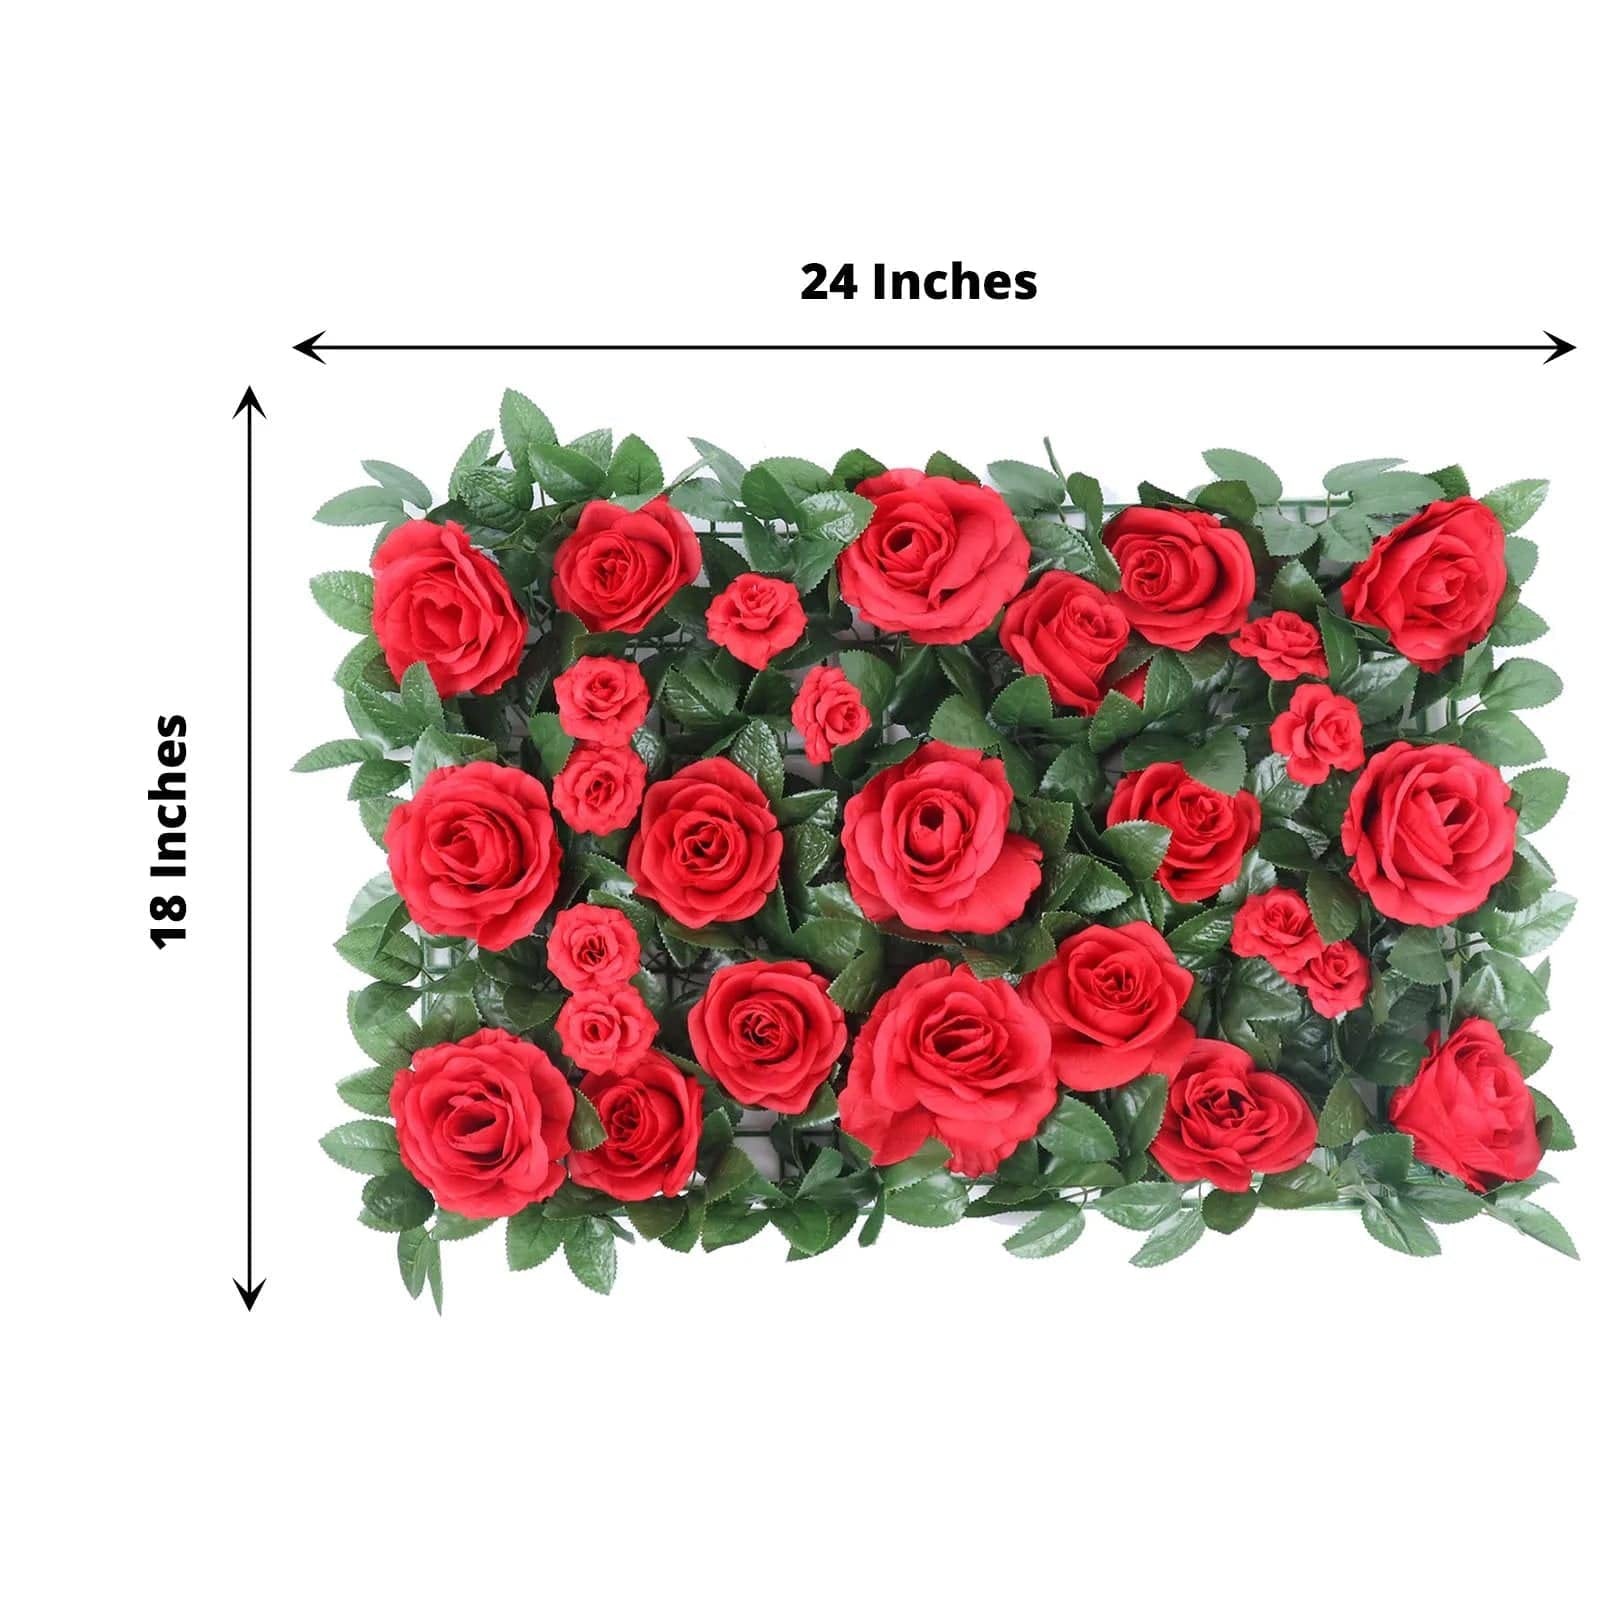
Item Name: 24x18-Inch Red and Green Silk Rose Flowers Wall Backdrop Panel - Wedding Reception Party Events Decorations Supplies Supplies
Bullet Point 1: PARTY PERFECT – Silk flowers backdrop panels are perfect for creating a charming atmosphere for weddings, parties, events and trade show booths.
Bullet Point 2: EASY TO INSTALL – The lattice-like frame on the back of each flower wall panel allows them to be easily hung, mounted and connected together.
Bullet Point 3: HIGH QUALITY – Flower panels are made from quality silk roses and artificial leaves attached to a plastic grid frame. Full and elegant, they will definitely add a special touch to your party or home wall decor!
Bullet Point 4: EVENT DECORATIONS – Pair these flower wall backdrop with other wedding decorations, such as backdrop stands, fabrics, tablecloths, chair covers, napkins and centerpieces.
Bullet Point 5: MEAUSUREMENTS – Each order is for 1 flower panel. Panel is approx. 24" long x 18" wide and will cover area of 3 square feet.
Product Description: Create a dazzling atmosphere with silk flowers backdrop panels from Balsa Circle! Silk flowers backdrop panels are perfect for creating a charming atmosphere for weddings, parties, events and trade show booths. Use it at home after the event is over - this garland backdrop is easy to store and use for multiple events! The lattice-like frame on the back of each flower wall panel allows them to be easily hung, mounted and connected together. <br><br>What You Get: <br>Each order is for one (1) backdrop panels. <br>Total area covered is 3 square feet. <br>Measurements: <br>Height: approx. 24 inches.<br>Width: approx. 18 inches.<br>Thickness: approx. 1 inch.<br>Flower diameter: approx. 2-4 inches.<br>Leaf size: approx. 2 inches long x 1.25 inches wide.<br>10 small, 9 medium and 9 large roses flowers in total.<br>Total of 6 leaves per stem.<br>Number of panels required: <br>8x8 ft wall - 24 panels <br>9x9 ft wall - 31 panels <br>10x10 ft wall - 38 panels.<br>Material: Silk flowers. <br>PLEASE NOTE: Other decorations are not included. <br><br>Get the party planning started with our party supplies!
Value: 1.0
Unit: Count

Price: 27.93